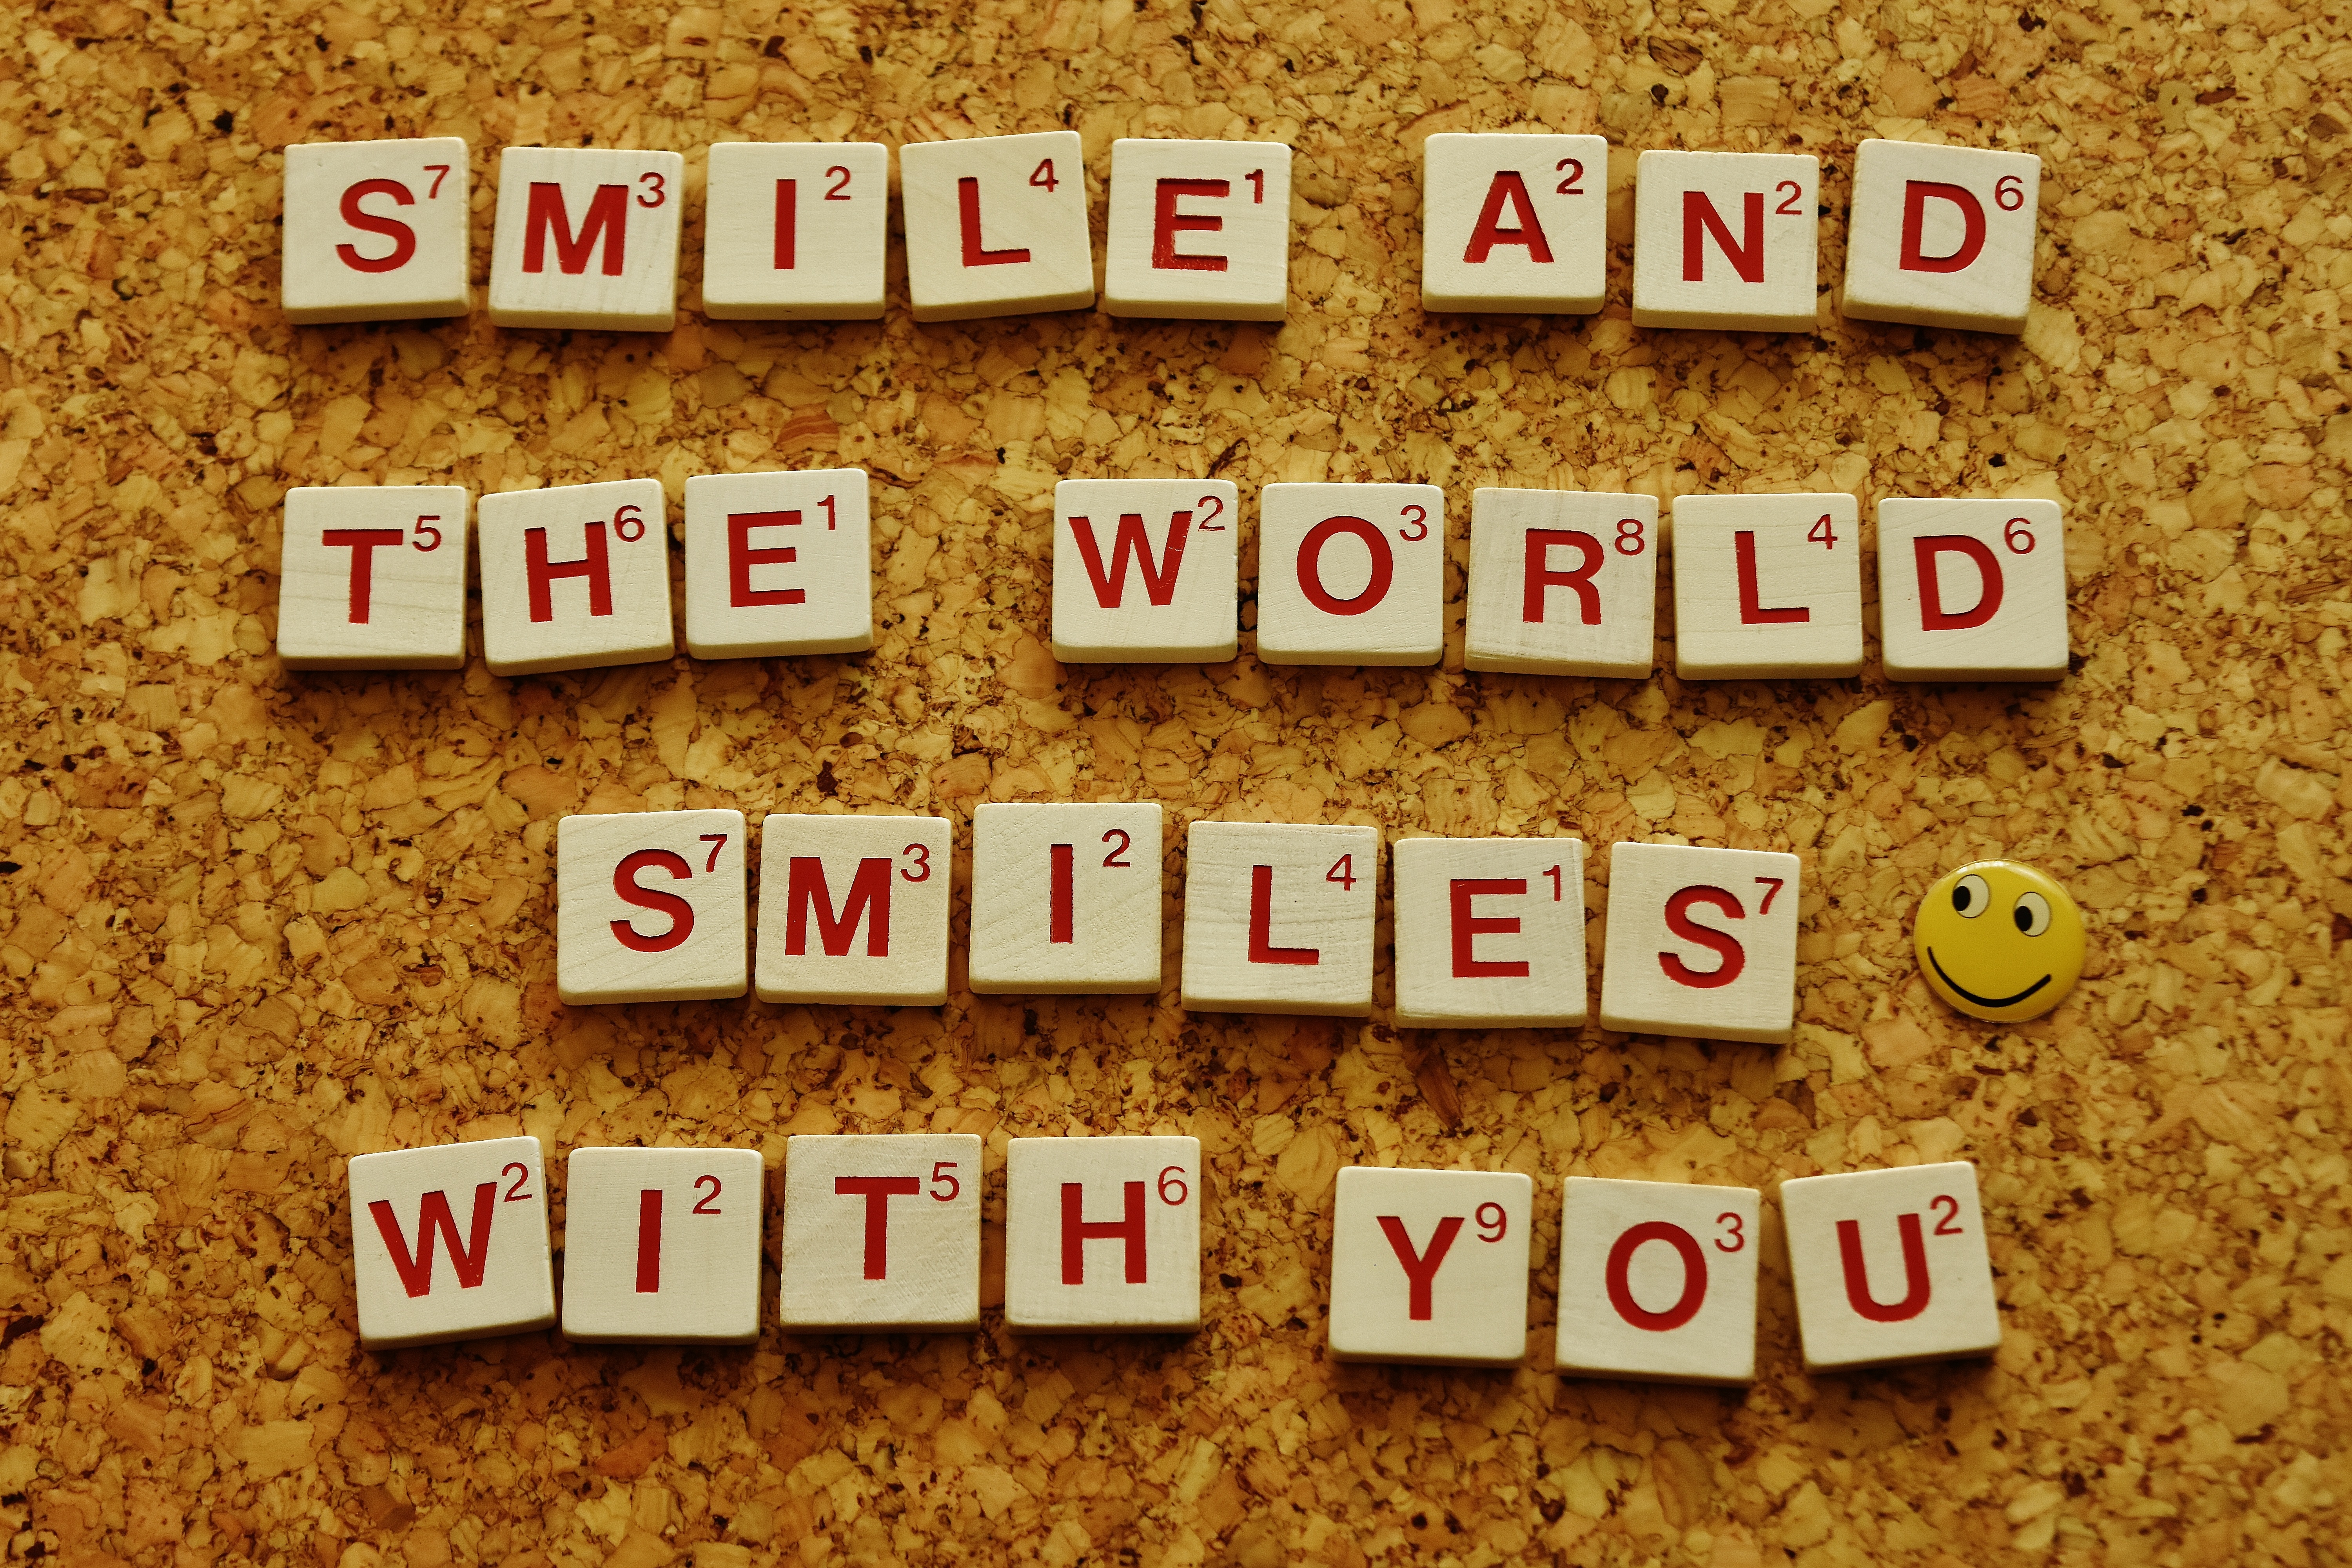
word, number, live, food, smile, laugh, start, cheerful, font, happy, happiness, text, joy, letters, day, games, mood, positive, beginning, good mood, emoticon, indoor games and sports, tabletop game